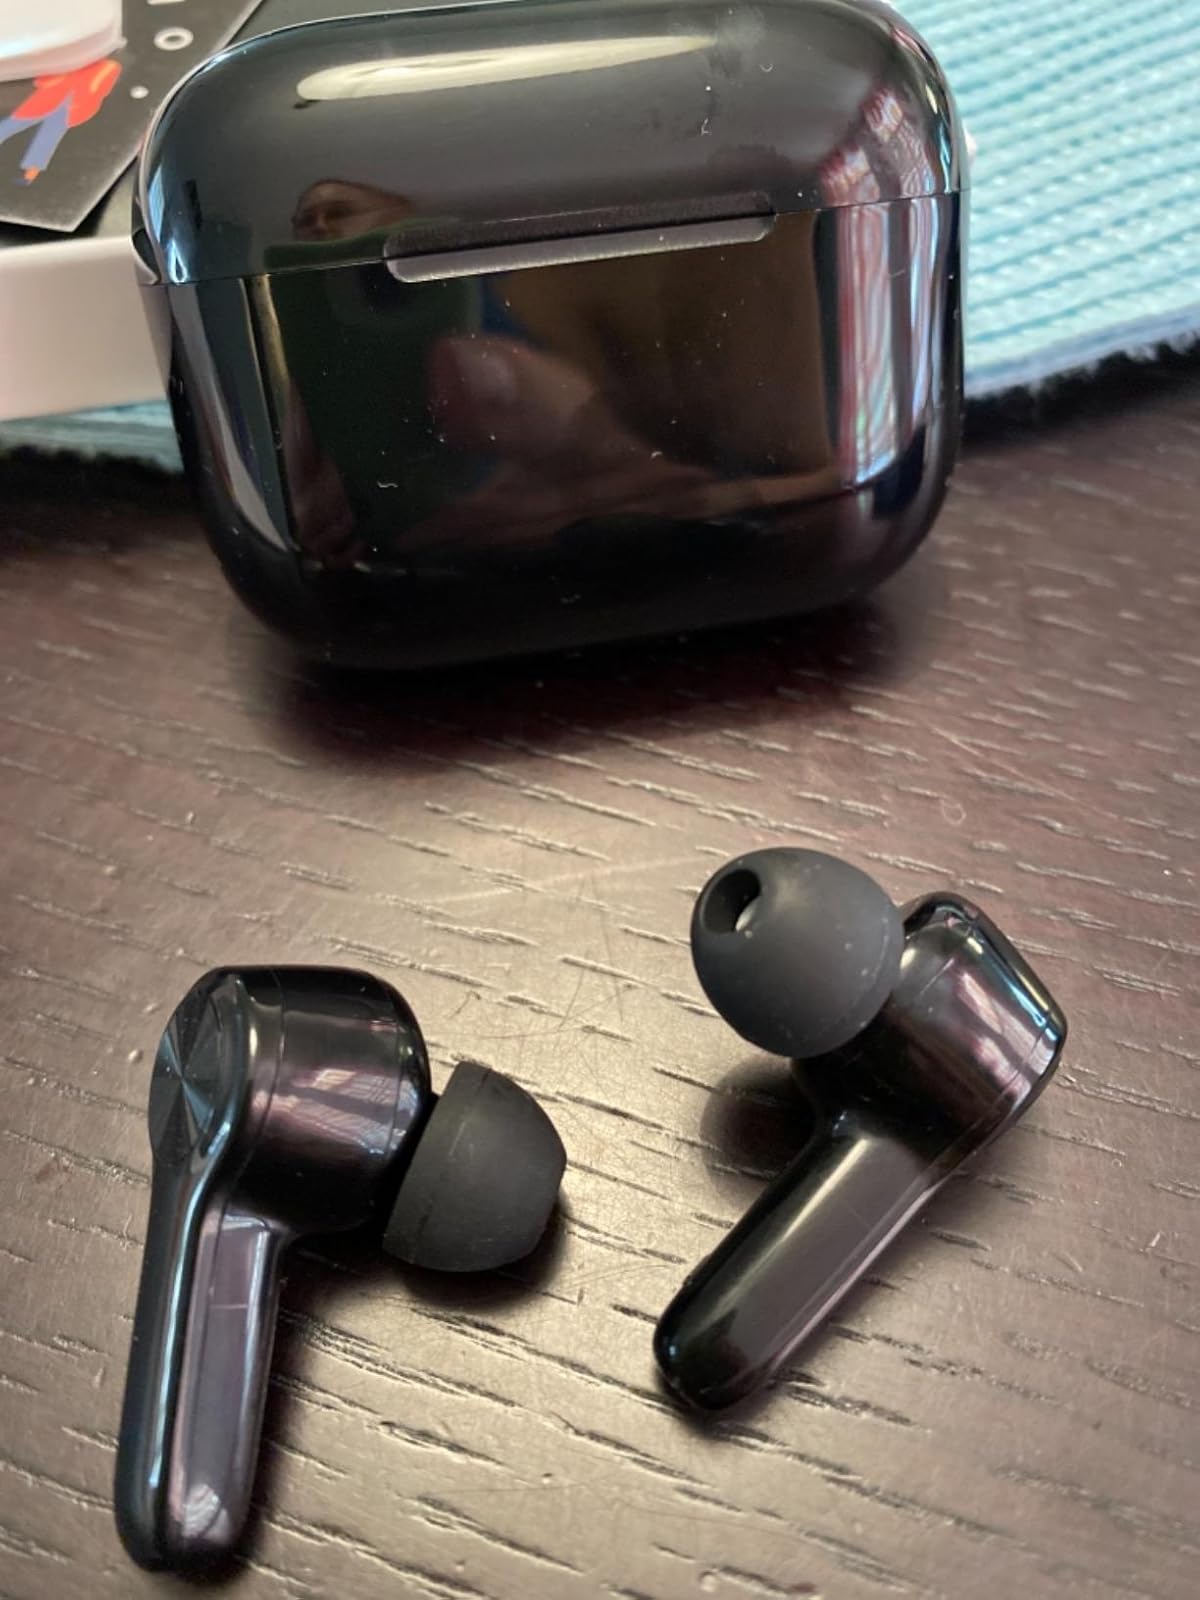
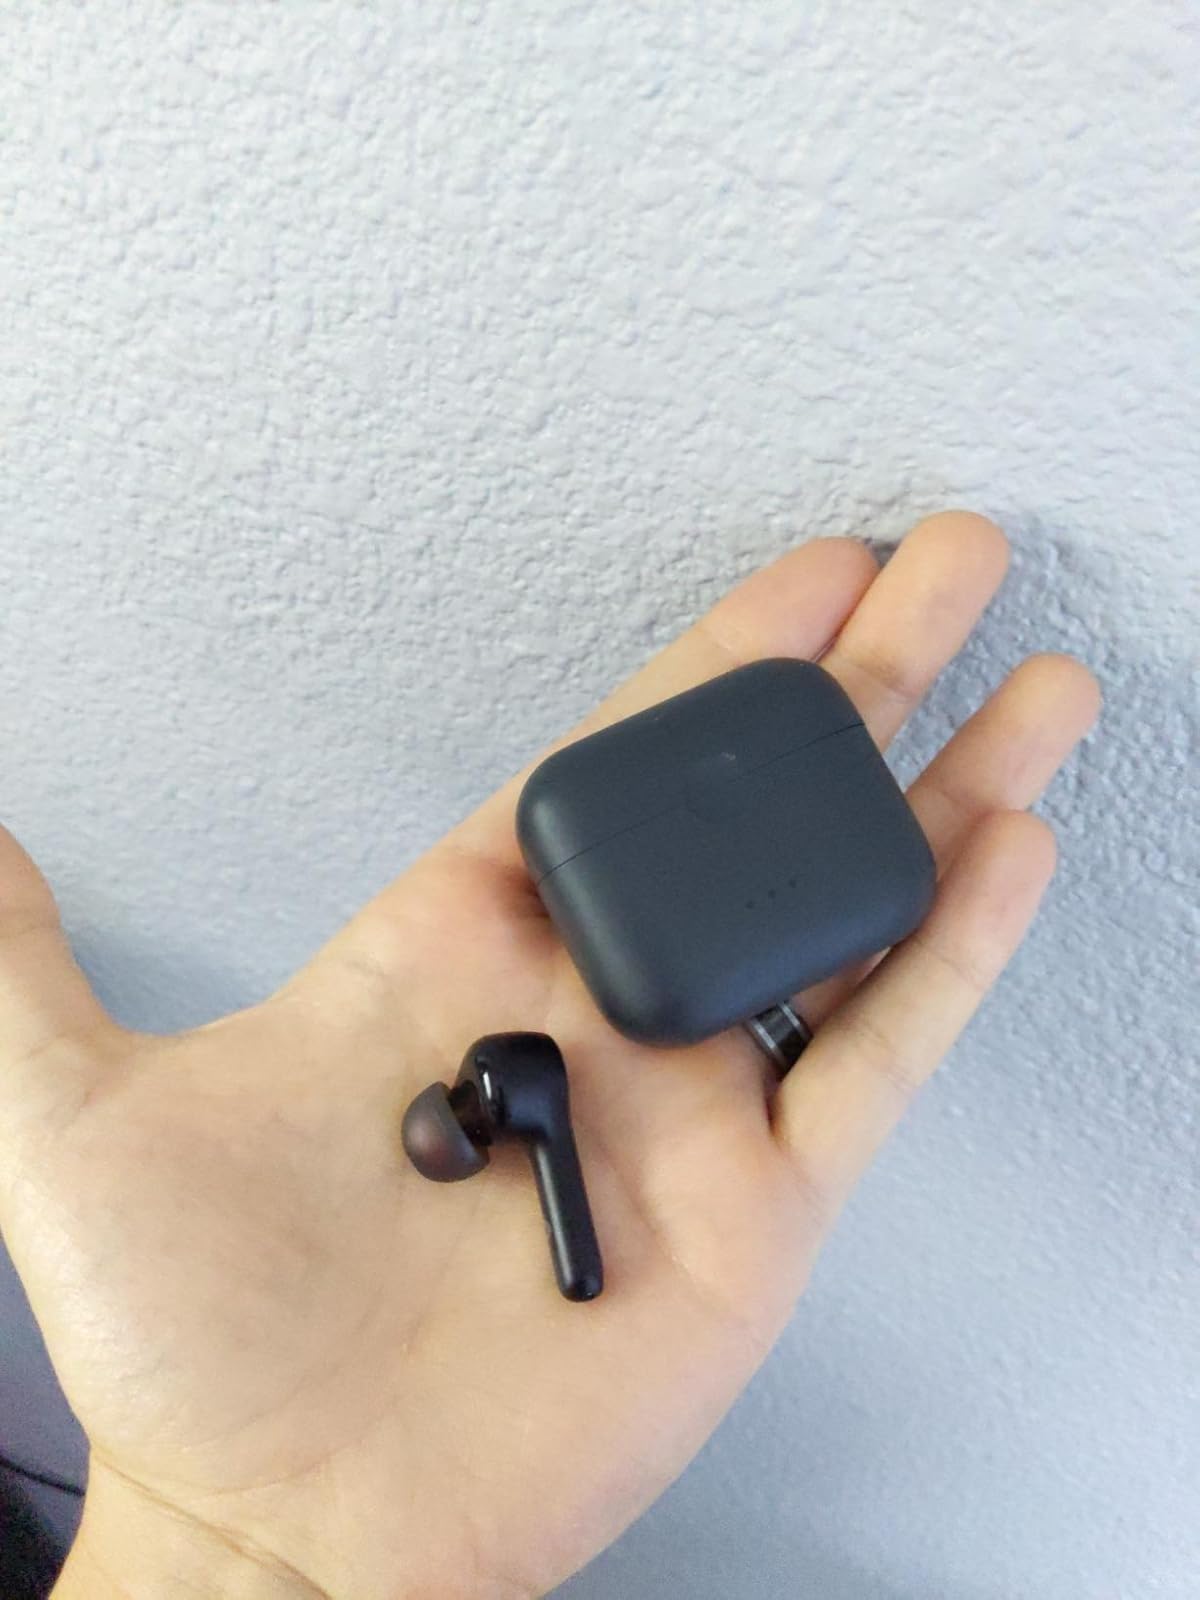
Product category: earbuds
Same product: no